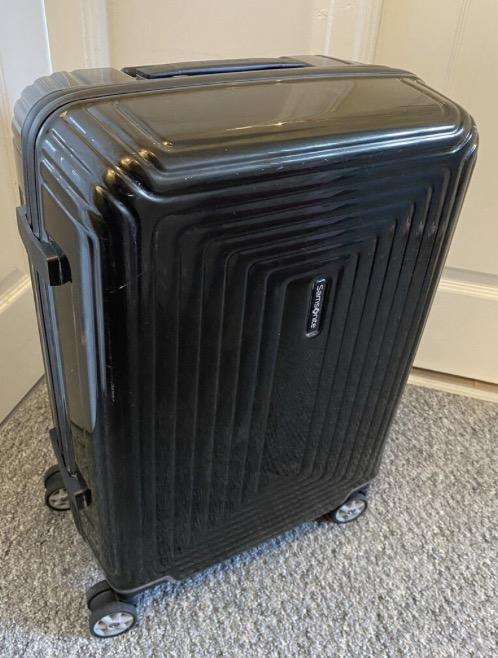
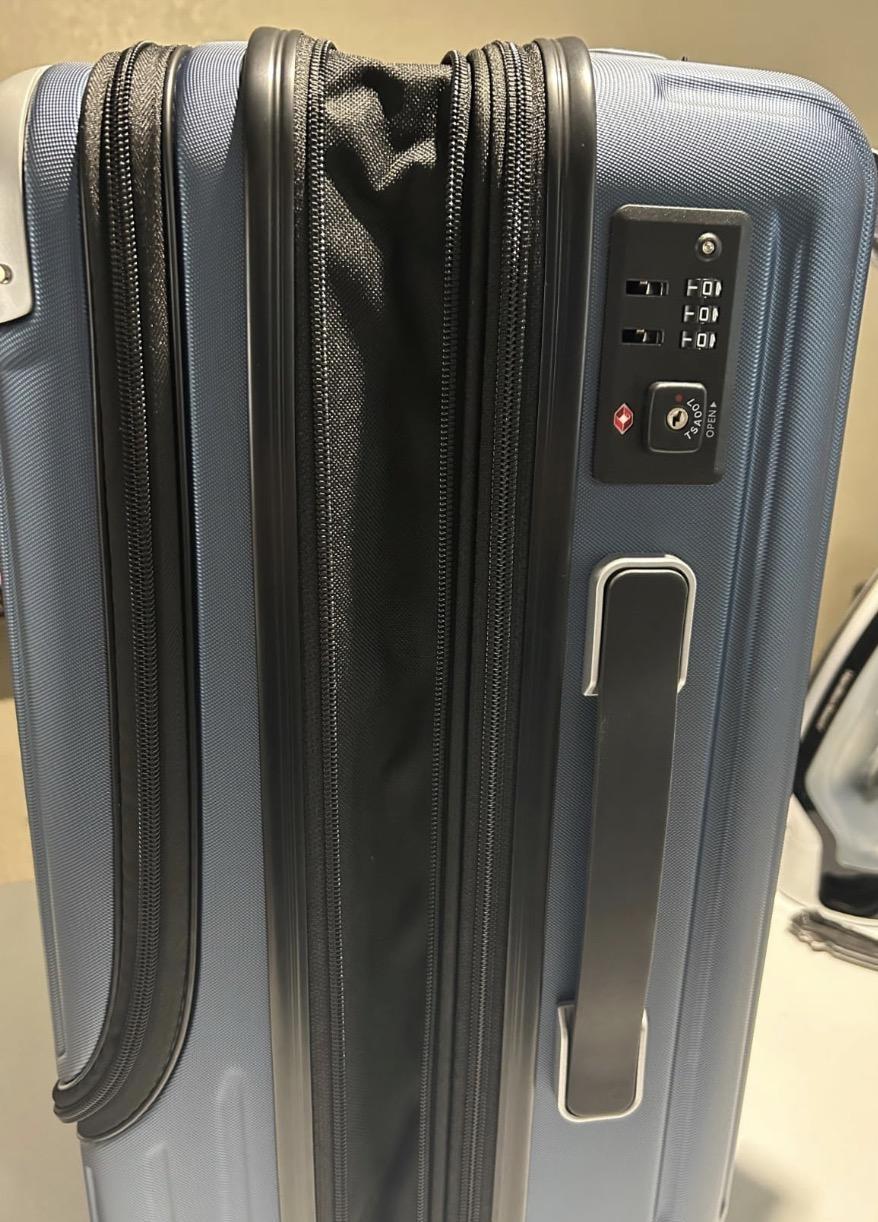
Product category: items_tea
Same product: no